Westbourne School, Penarth

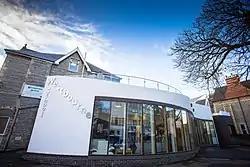

Westbourne School is a coeducational independent day and boarding school, nursery and prep school for pupils between the ages of 2 and 18 located in the commuter town of Penarth, in the Vale of Glamorgan, Wales south west from the Welsh capital city of Cardiff.